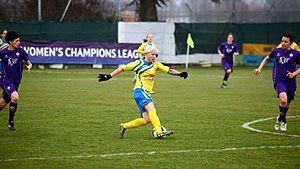
Lana Clelland, née le 26 janvier 1993, est une footballeuse internationale écossaise qui évolue en faveur de la Fiorentina en Série A italienne, et avec l'équipe d'Écosse.